Autonomous Republic of Crimea

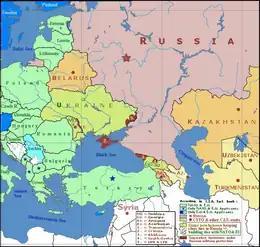
Geopolitics of Crimea, March 2014.

Crimea voted strongly for the pro-Russian Ukrainian president Viktor Yanukovych and his Party of Regions in presidential and parliamentary elections, and his ousting on 22 February 2014 during the 2014 Ukrainian revolution was followed by a push by pro-Russian protesters for Crimea to secede from Ukraine and seek assistance from Russia.